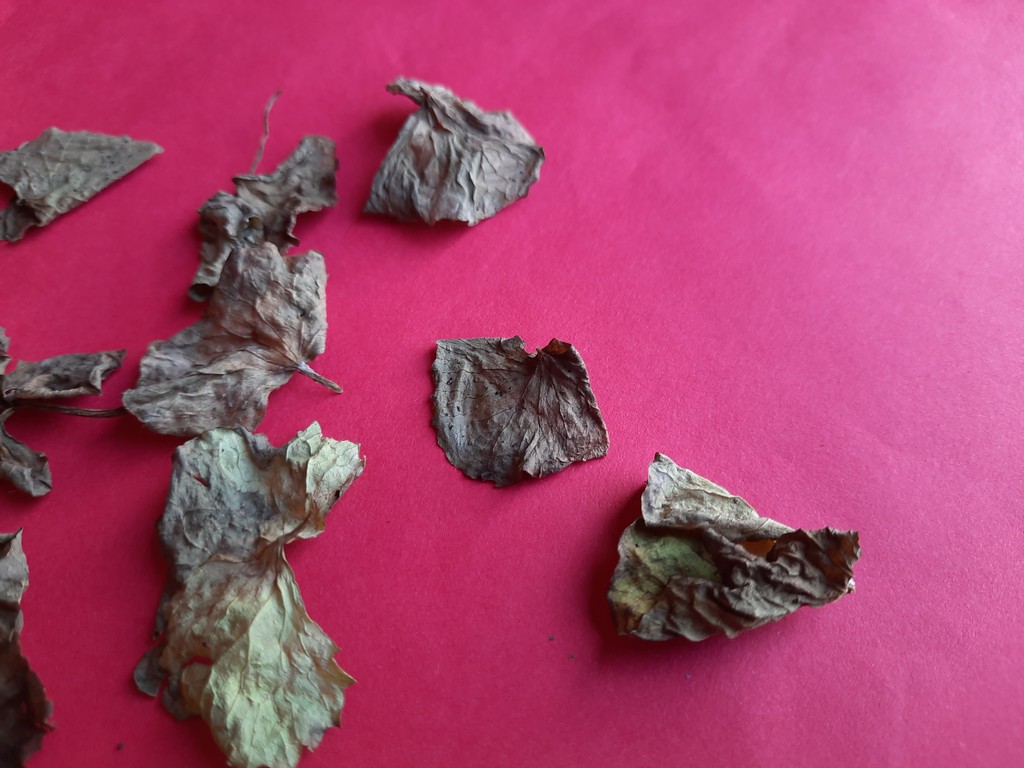
Label: Dried